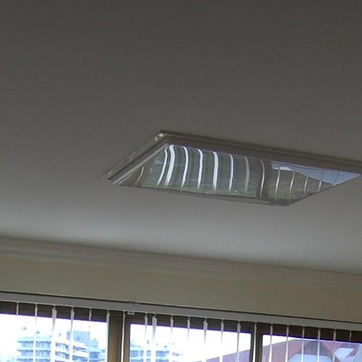
Material: glass